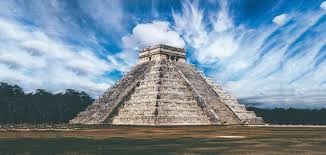
Landmark: Chichen Itza